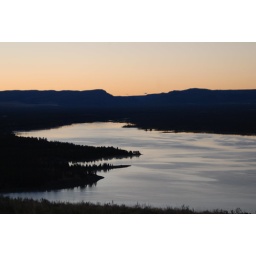
sunrise at horse butte, over lake hebgen